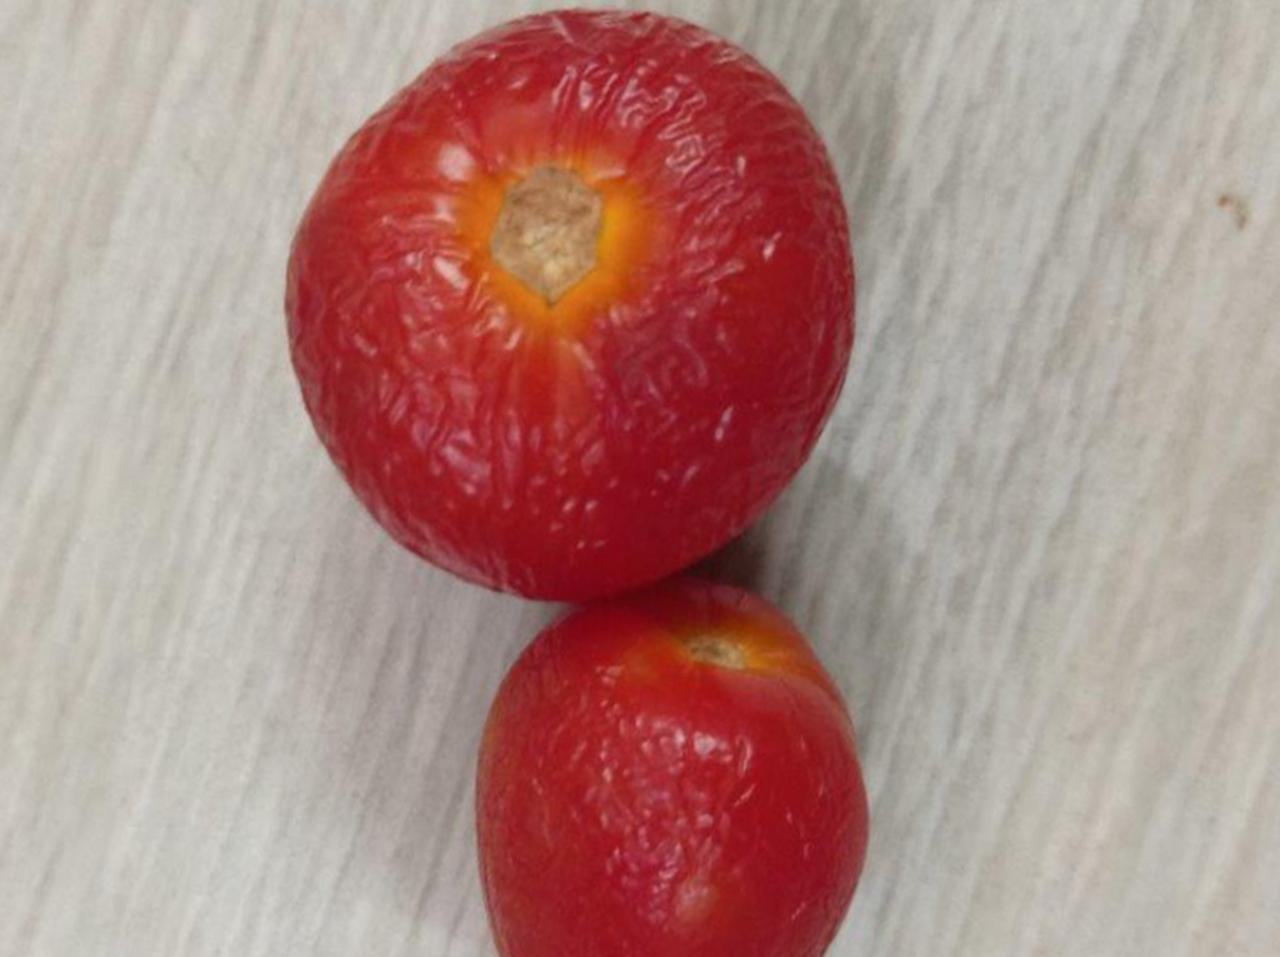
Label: Rotten